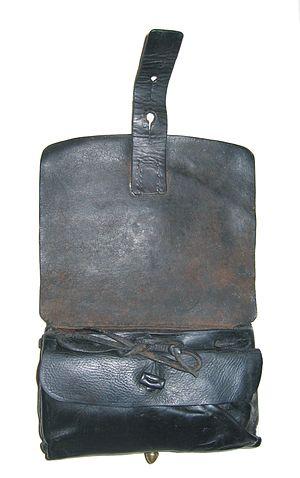
Giberne du mousqueton Vetterli de cavalerie. Elle se porte au ceinturon.
Une giberne est une boîte portée en bandoulière par les soldats dans laquelle ces derniers conservaient généralement leurs cartouches et les outils nécessaires à l'entretien de leur arme.